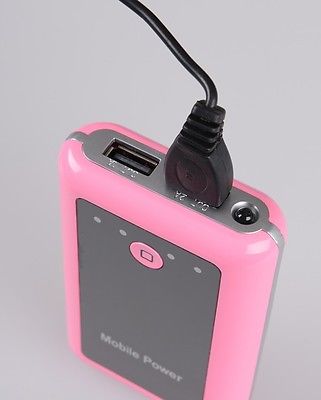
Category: lamp